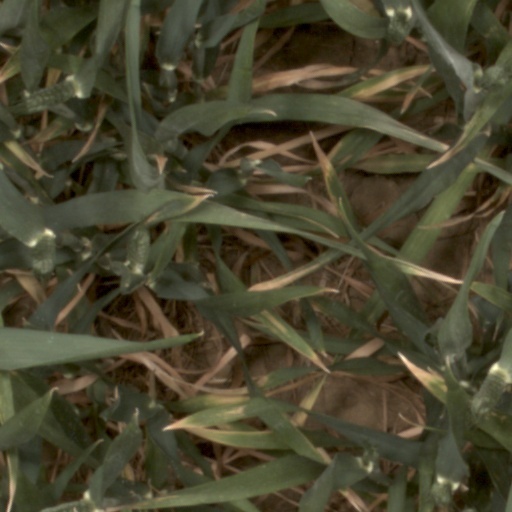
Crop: wheat